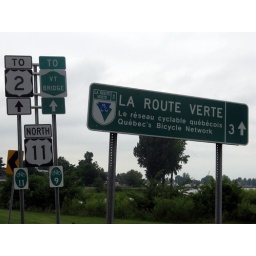
The sign is for a bike trail in Quebec. The sign is in New York. Odd.